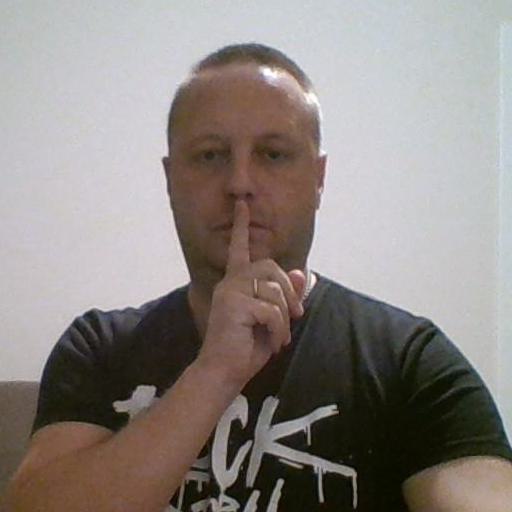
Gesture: mute